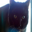
Label: cat